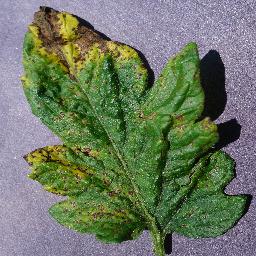
Label: Tomato___Septoria_leaf_spot